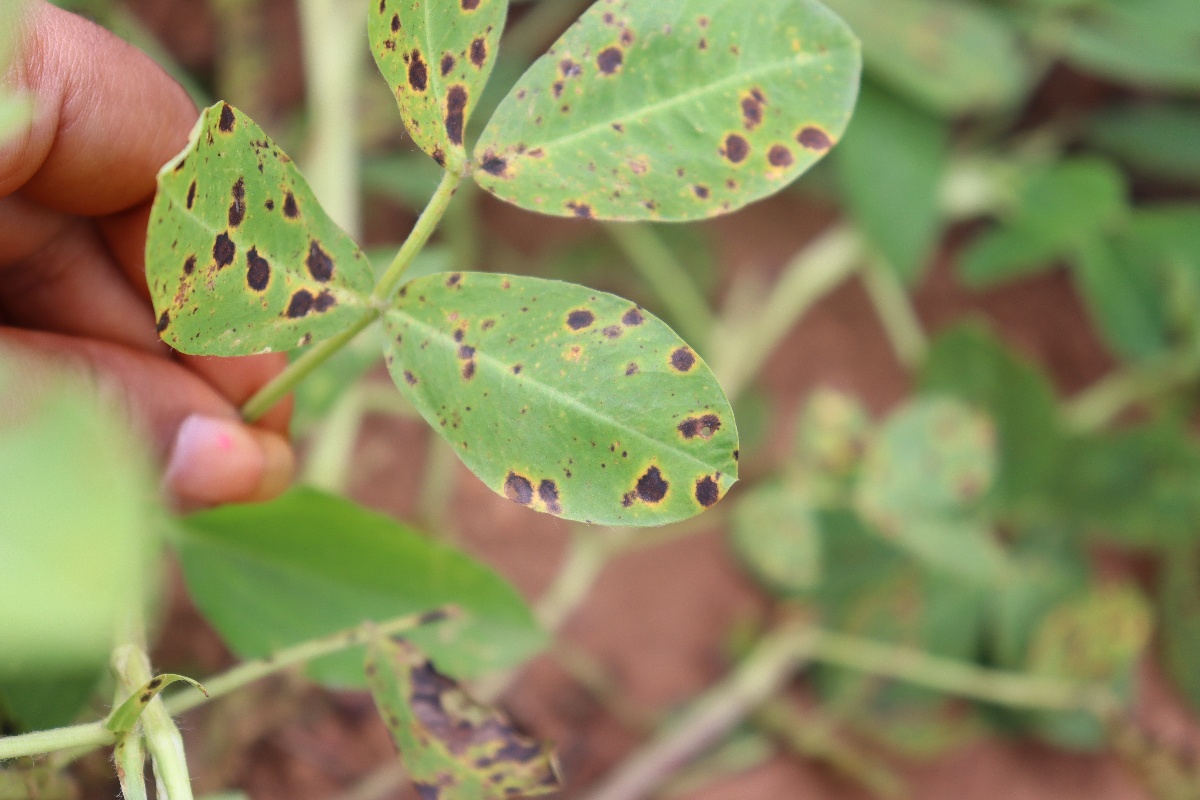
Label: late leaf spot